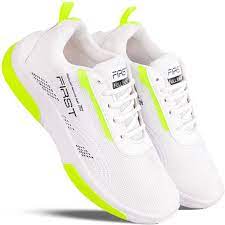
Label: Sneaker